Azadoota

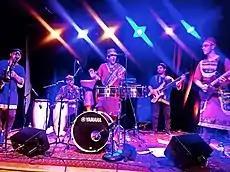
Azadoota performing in Toronto, Canada.

The band has regularly performed at a diverse range of venues, from bush halls and pubs to larger events such as festivals. Zirwanda has previously stated that festivals present good opportunities for them to represent Assyrian culture and identity to many different people. Azadoota has most notably performed at WOMADelaide in 2014 and Woodford Folk Festival in 2016. In August 2018, the band toured North America for the first time, visiting the United States and Canada. The band regularly performs at the Assyrian New Year festival in Fairfield Showground in Sydney each April.